Ronnie Barker

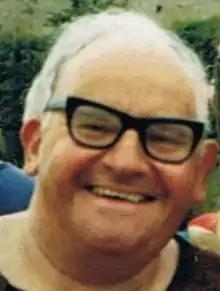
Barker in the 1980s

Ronald William George Barker (25 September 1929 – 3 October 2005) was an English actor, comedian and writer. He was known for roles in British comedy television series such as "Porridge", "The Two Ronnies", and "Open All Hours".